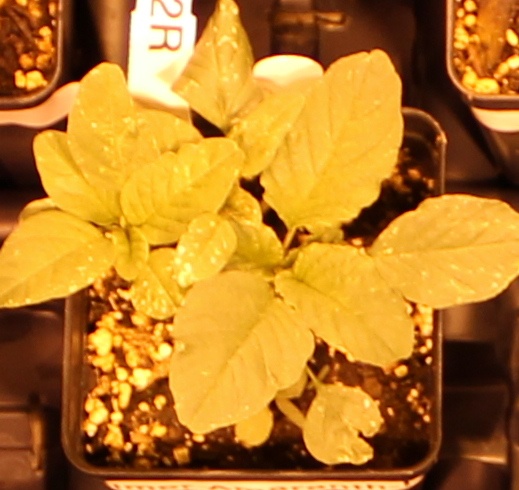
Label: Palmer Amaranth